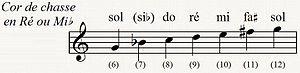
Gamme du cor de chasse. Ensembles des harmoniques utilisées dans l'exécution des morceaux. Le Sib est désuet, car faux et peu stable. Le chiffre au dessous de la note renvoi au rang de l'harmonique par rapport Ã la note fondamentale.
De nombreux instruments de musique ont la faculté de pouvoir vibrer librement à des fréquences différentes. Ces fréquences propres se suivent selon une suite que l'on appelle harmoniques. Dans certains cas, ce phénomène est indésirable, mais souvent il fait partie du principe de modulation de la note jouée.